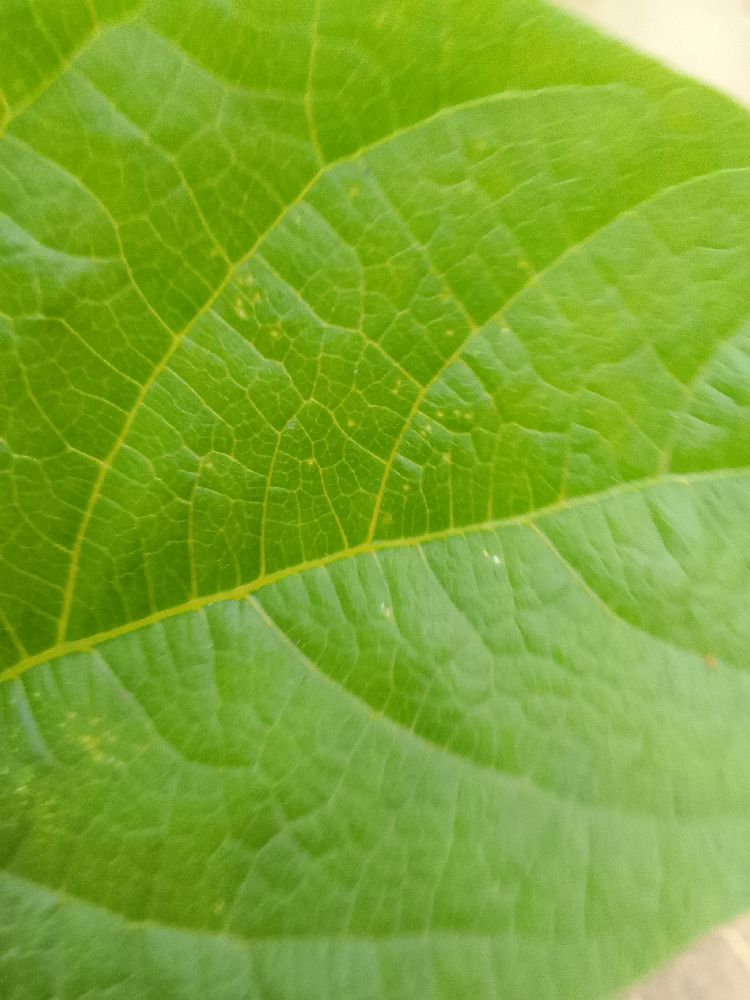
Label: healthy